Francis W. Cushman

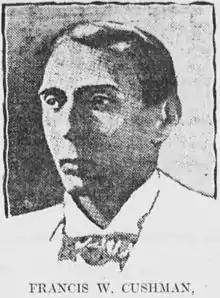
Cushman in 1904

Cushman was elected as a Republican to the Fifty-sixth and to the five succeeding Congresses and served from March 4, 1899, until his death in New York City on July 6, 1909.